Utility repair tag

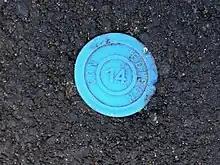
Utility repair tag for a patch in New York City made by Con Edison in 2014

Utility repair tag (also known as A-tag, asphalt tag and road cut medallion) is a plastic color-coded